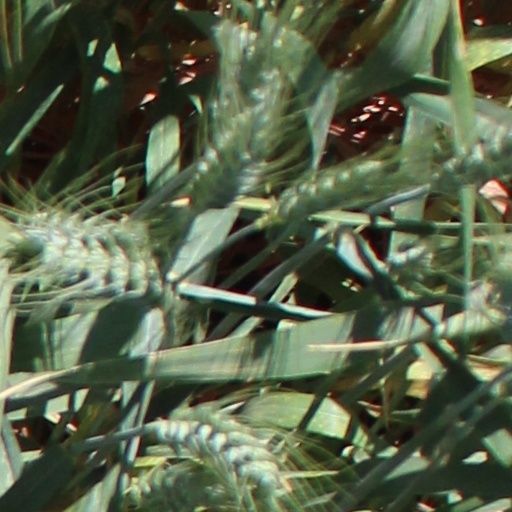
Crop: wheat